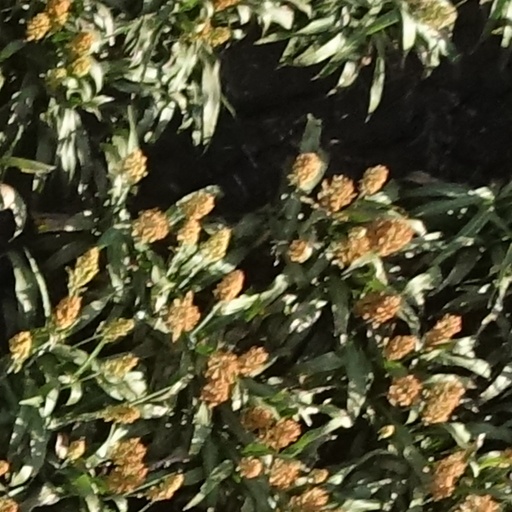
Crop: sorghum